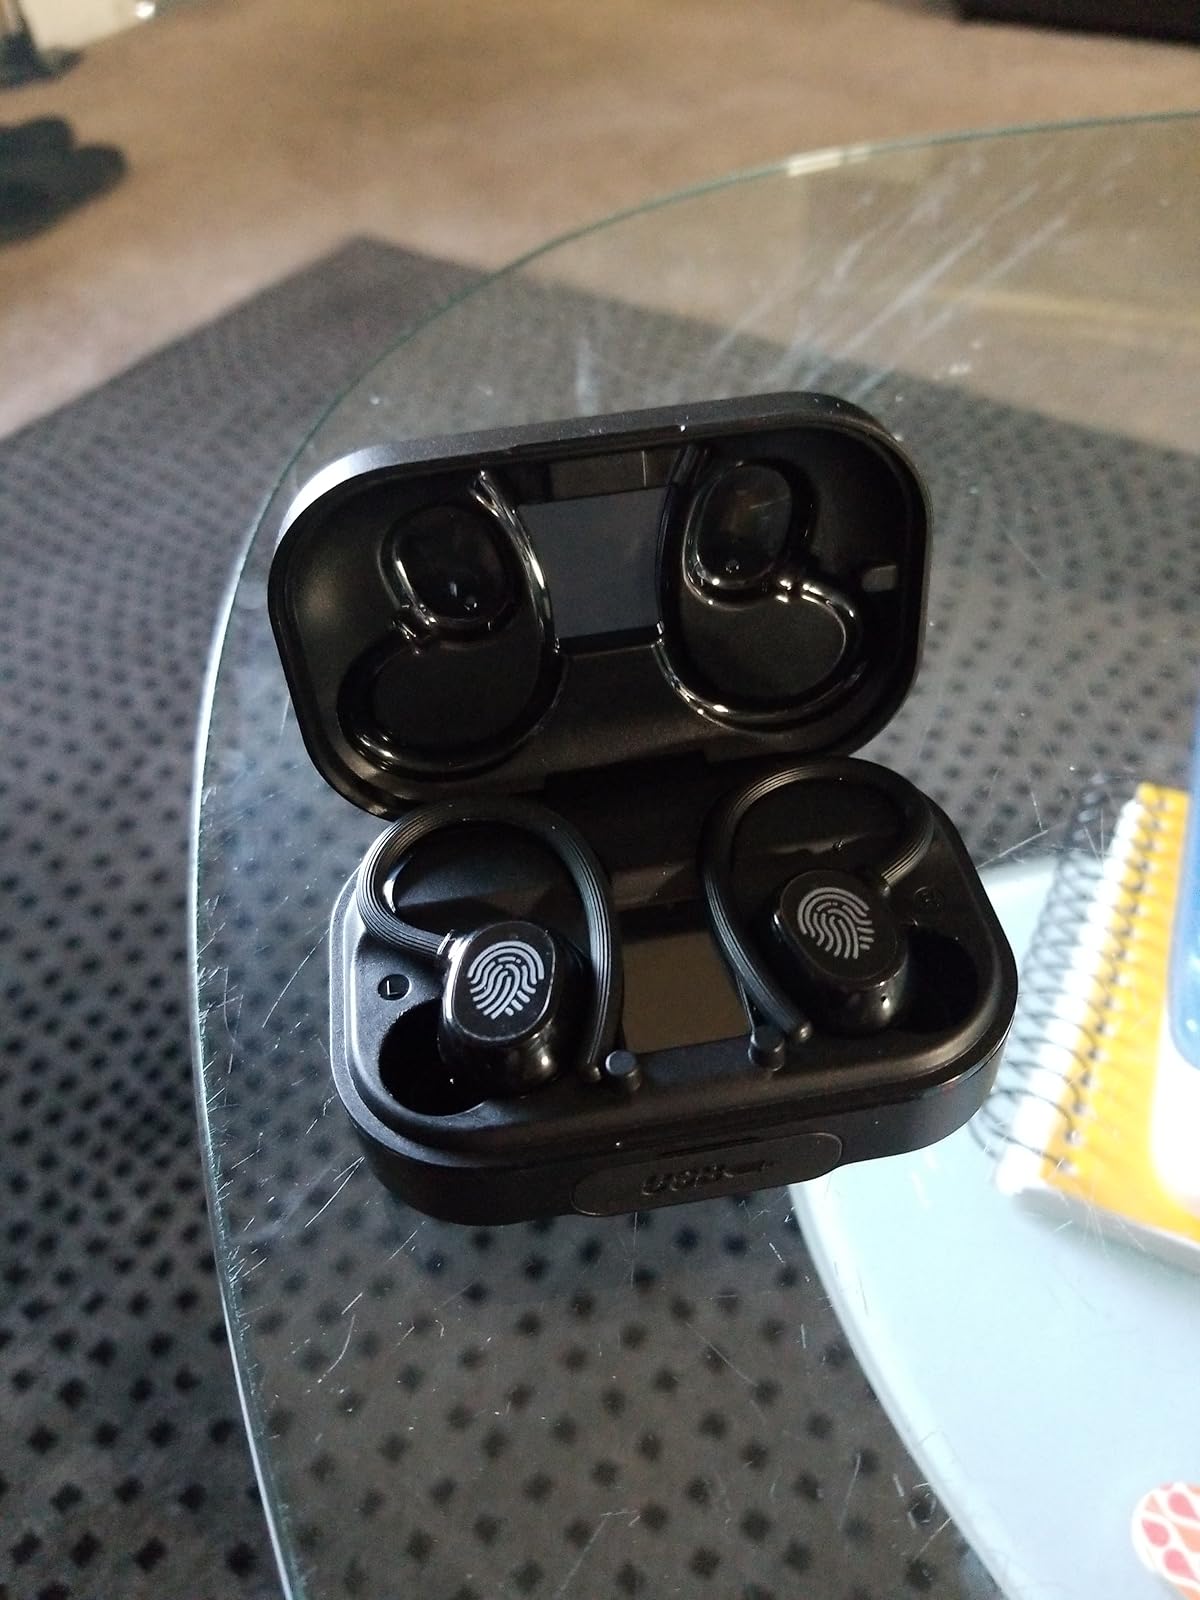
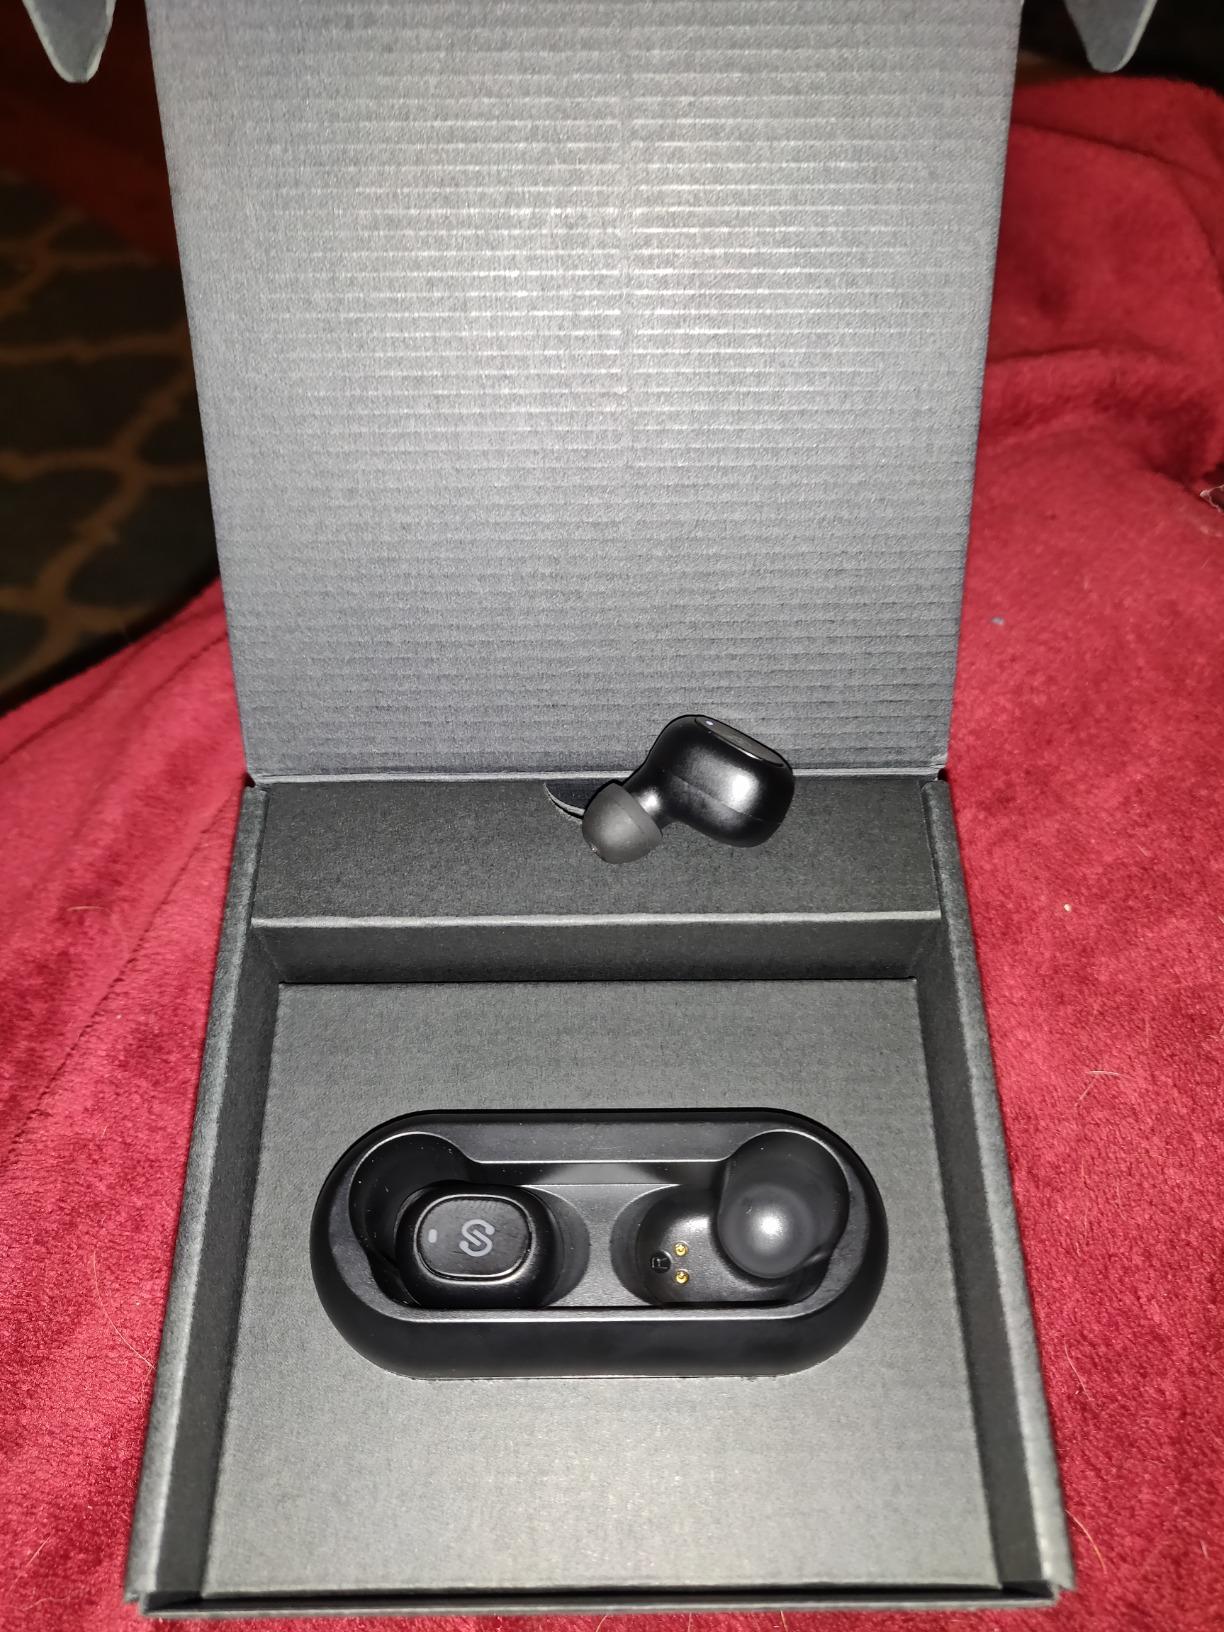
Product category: earbuds
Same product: no